Michael H. Cohen

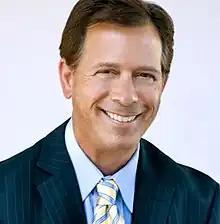

Michael H. Cohen is an American attorney. He is the founder of the Cohen Healthcare Law Group, and a former professor at Harvard Medical School and the Harvard School of Public Health. Cohen has authored books on health-care law and policy.